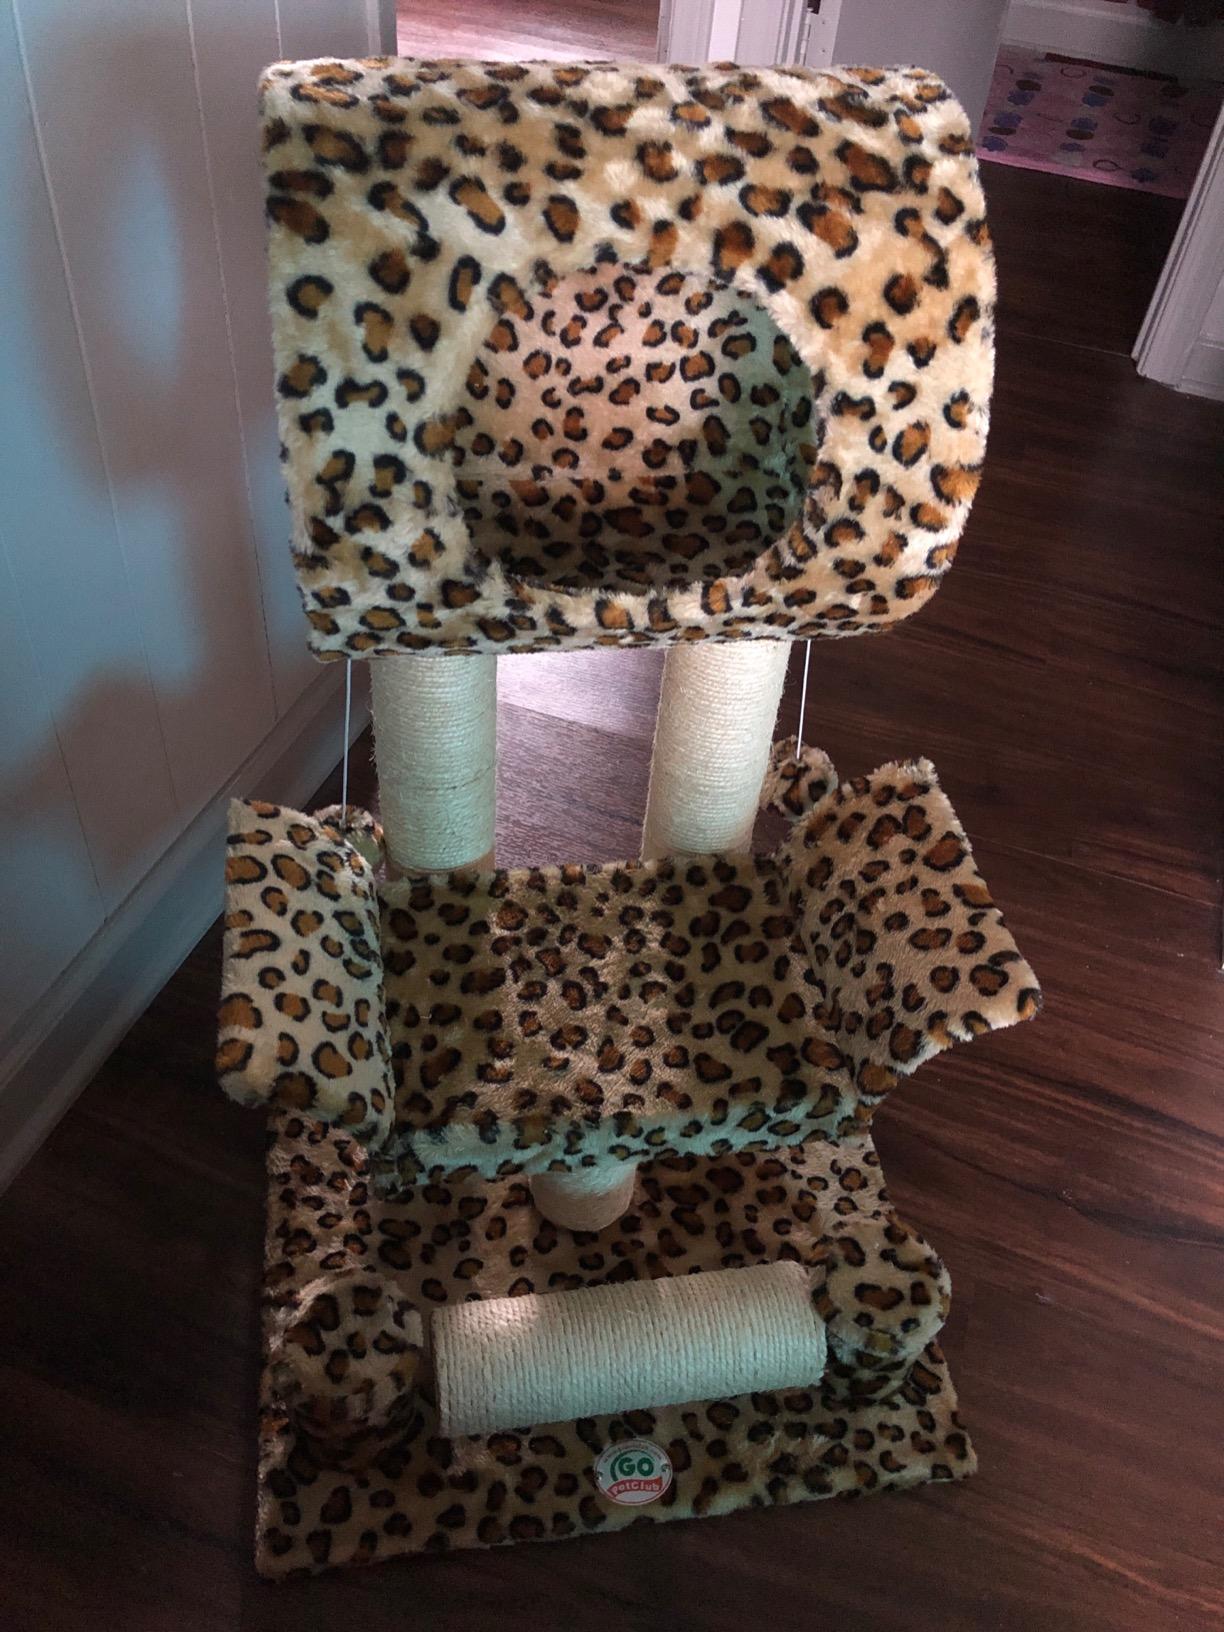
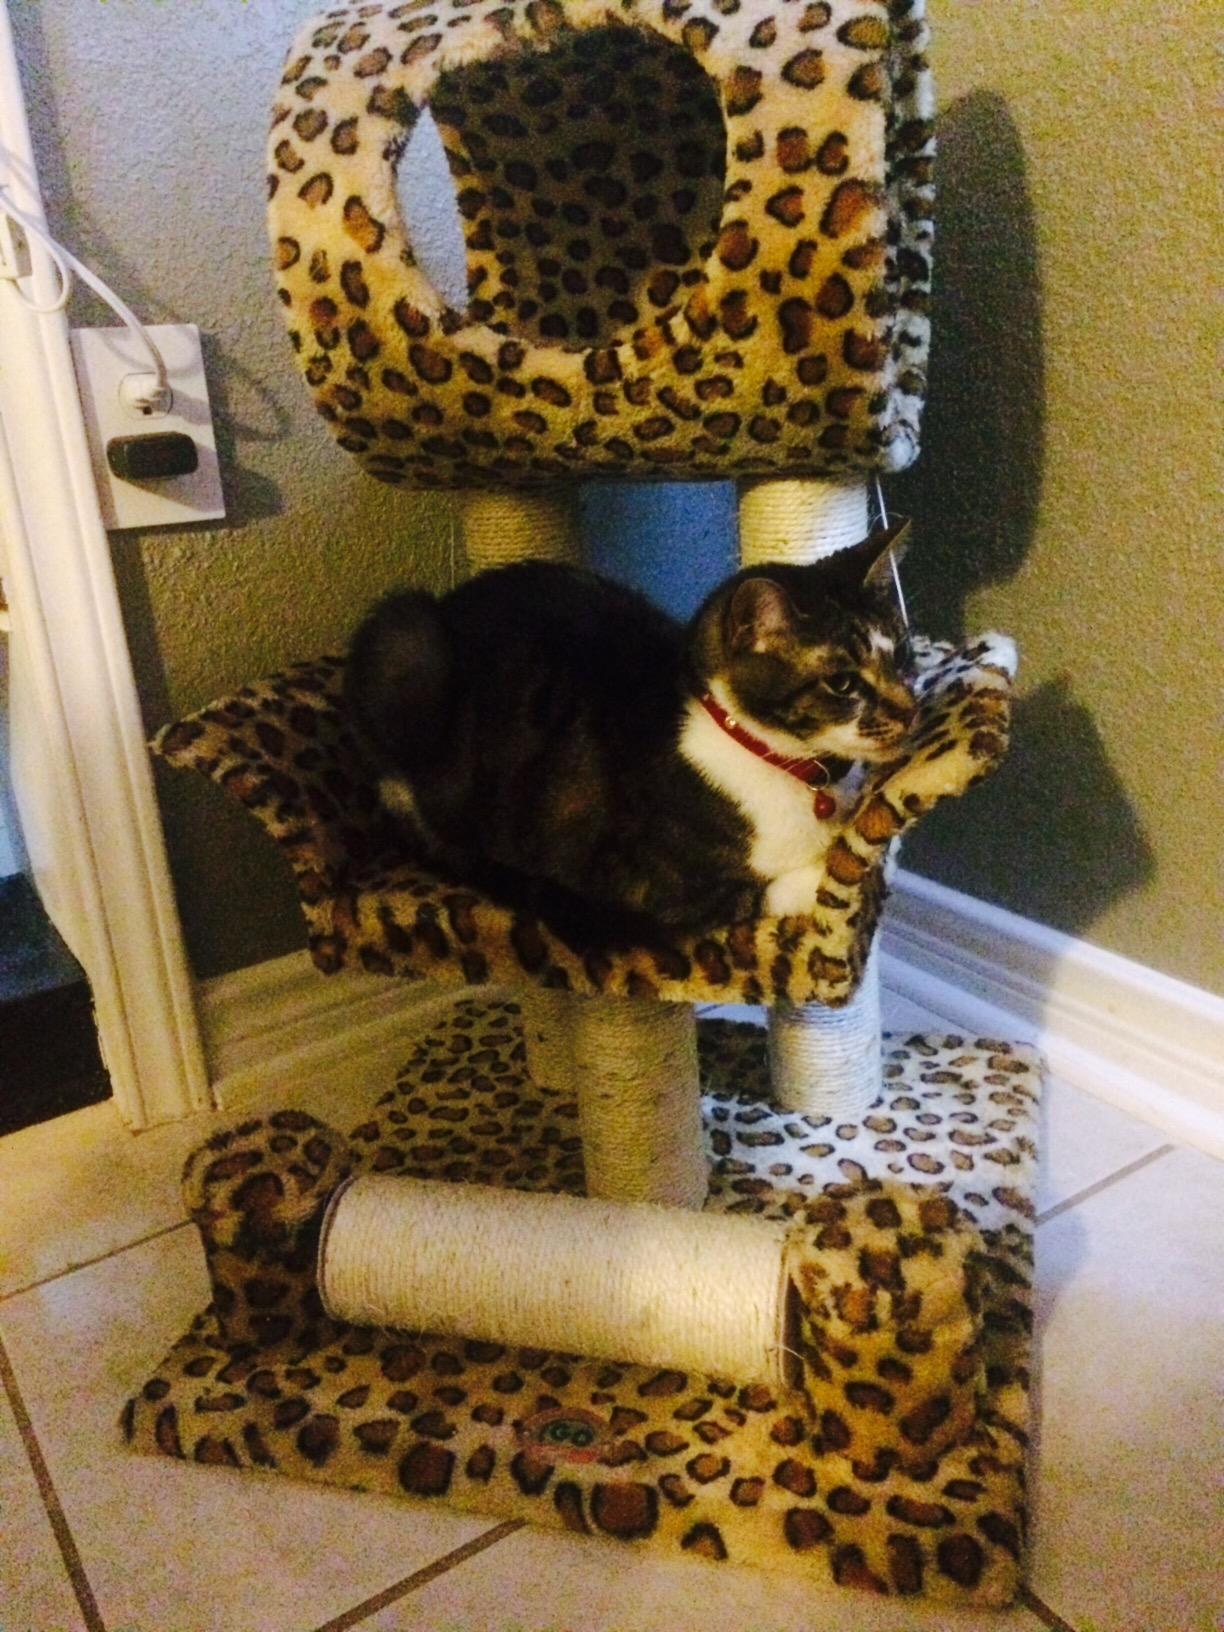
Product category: items_cat tree
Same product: yes